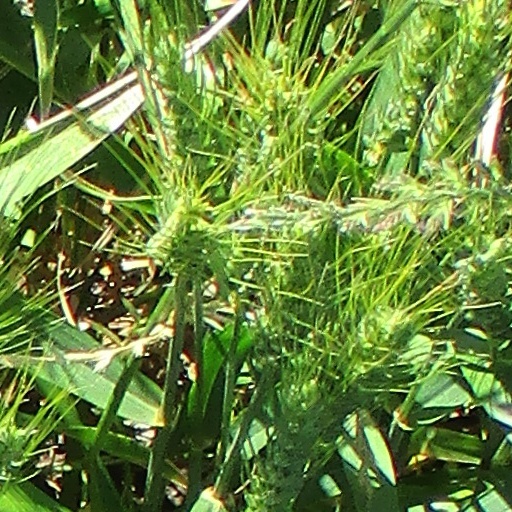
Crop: wheat